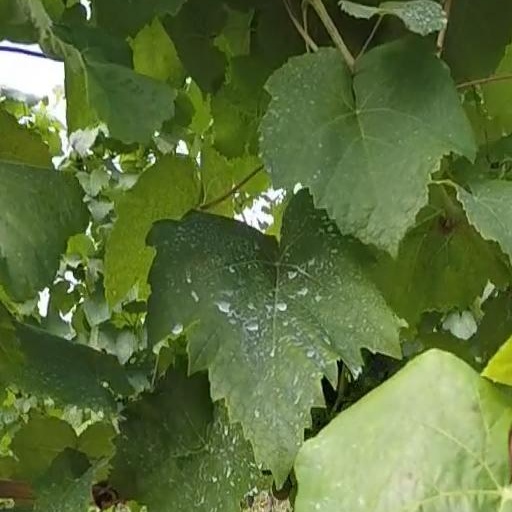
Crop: grape